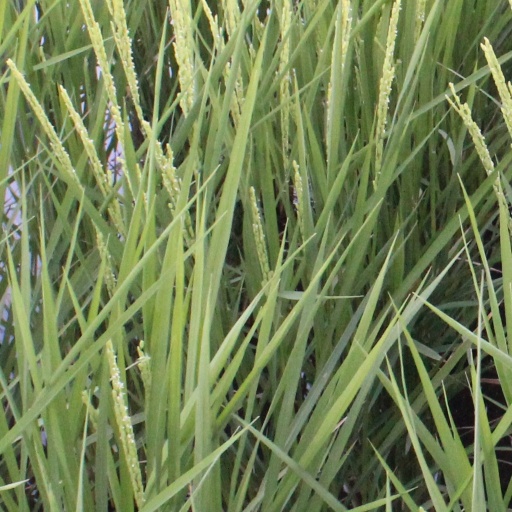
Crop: rice